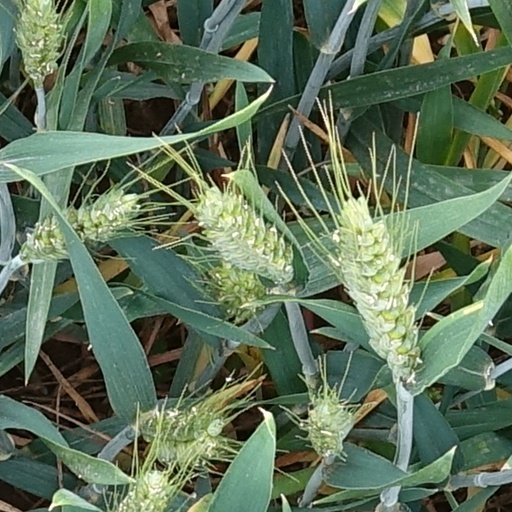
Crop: wheat